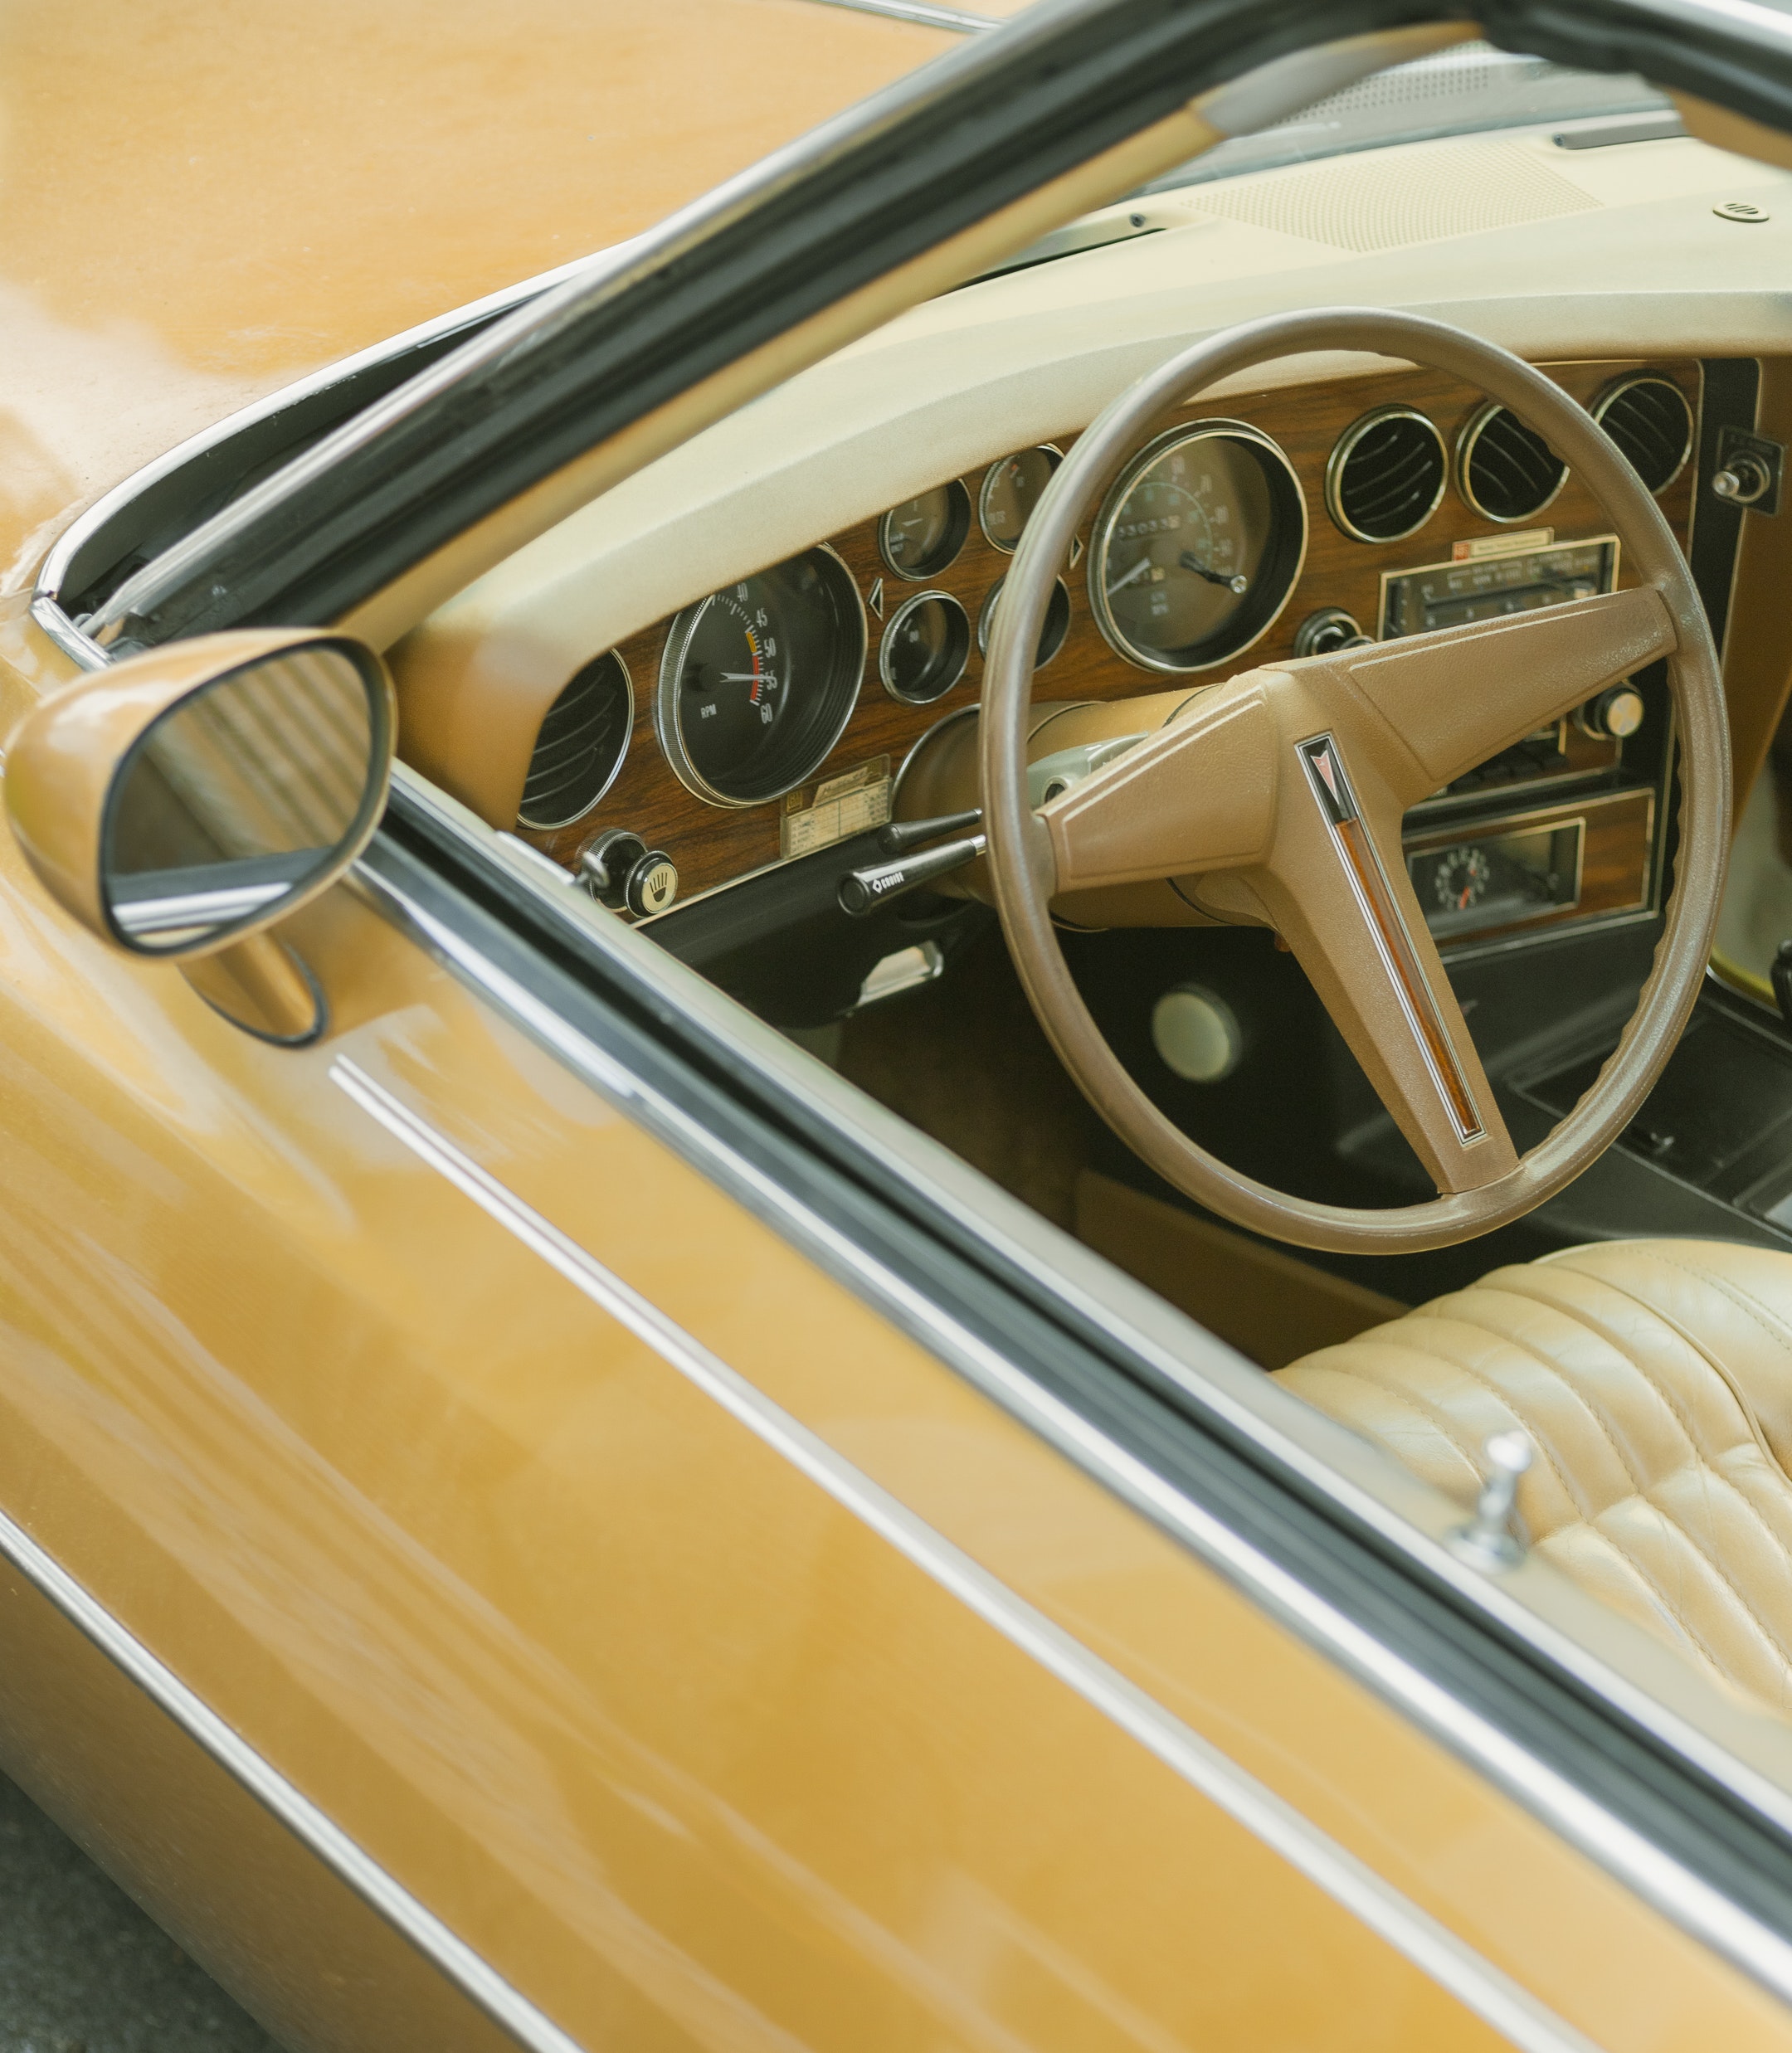
car, vehicle, motor vehicle, steering part, speedometer, automotive design, steering wheel, plant, automotive mirror, personal luxury car, vehicle door, automotive exterior, rim, classic car, center console, classic, vehicle audio, automotive wheel system, odometer, auto part, performance car, hood, family car, antique car, sports car, gauge, luxury vehicle, measuring instrument, full size car, tachometer, hardtop, vintage car, windshield, kit car, gear shift, sedan, rolls royce, coupe, muscle car, rear view mirror, fuel gauge, bentley, city car, executive car, automotive lighting, compact car